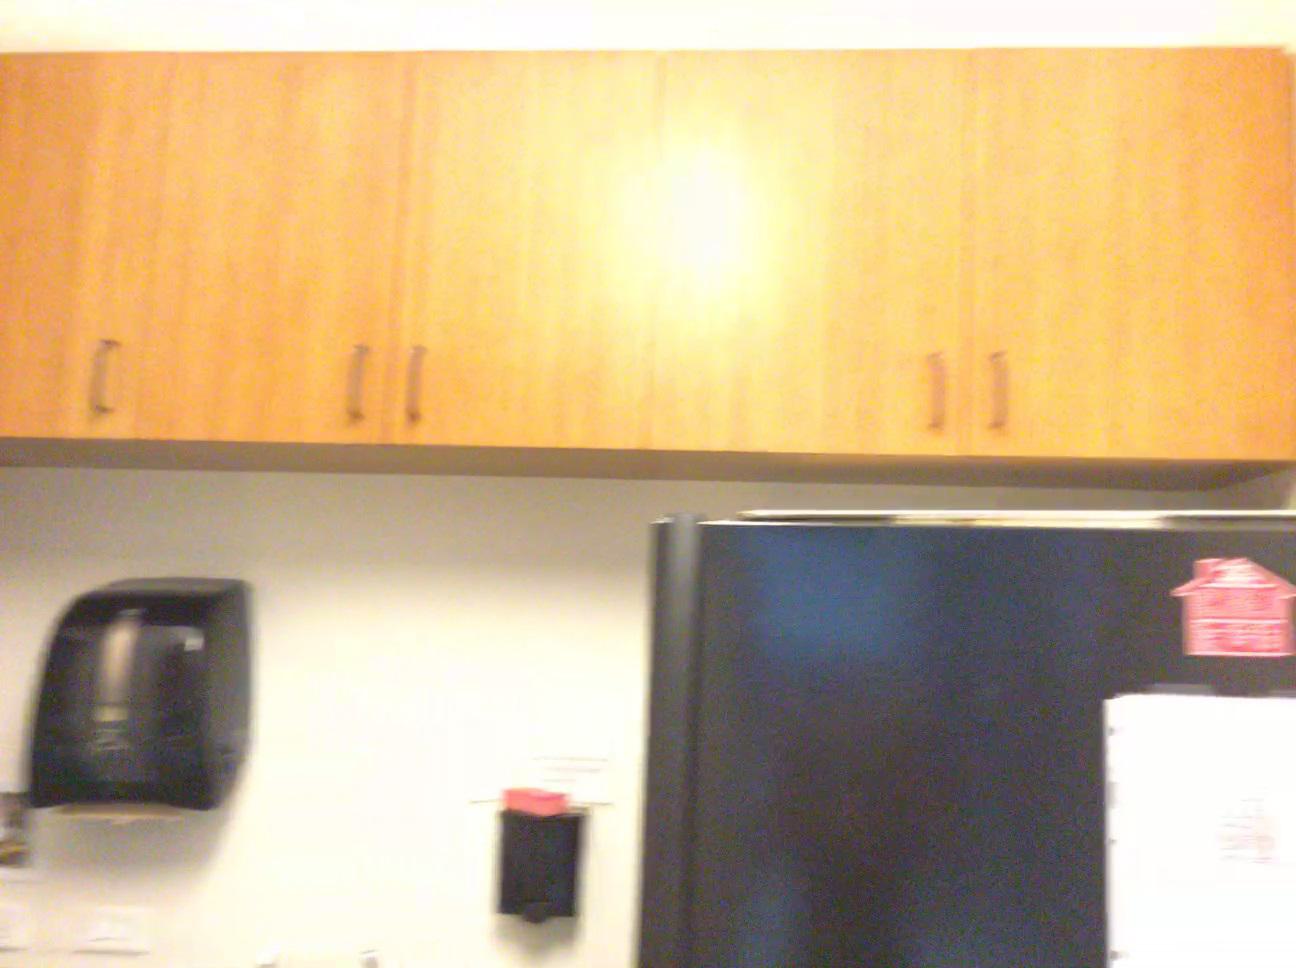
Question: Is the picture behind the refrigerator from the second object's perspective? Final answer should be yes or no.
Answer: Yes